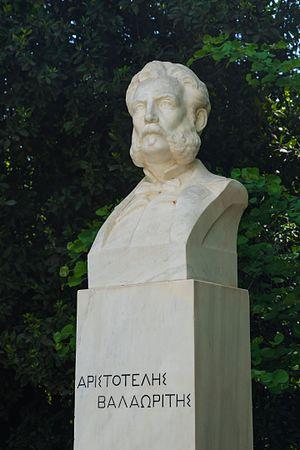
Aristotelis Valaoritis, (1824 - 1879), poète grec. Par Phokion Rok. Jardin national d'Athènes, Grèce.&#91
Aristotelis Valaoritis est un homme politique et poète grec, représentant de l’École de l’Heptanèse. Il est l'arrière grand-père de Nanos Valaoritis.